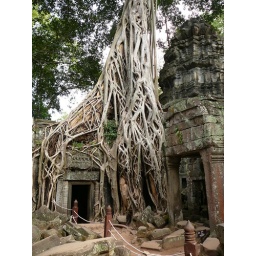
seen in the movie Tomb Raider - where Angelina Jolie picks the jasmine flower before ralling through the ground